Stay Cool

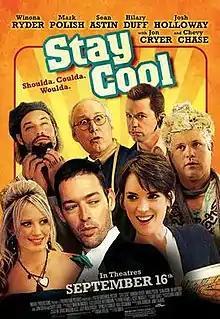
Theatrical poster

Stay Cool is a 2009 American comedy film directed by Michael Polish (credited as Ted Smith), and written by Mark Polish. The film stars Winona Ryder, Polish, Hilary Duff, Sean Astin, Josh Holloway, Jon Cryer, and Chevy Chase. The film premiered at the 2009 Tribeca Film Festival and released theatrically in 2011.